Synemon plana

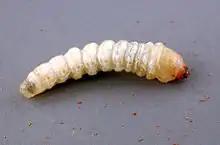
"Synemon plana" larva

The life cycle of the golden sun moth is relatively well understood. Longevity is estimated to be about two years (Edwards 1994), however, genetic evidence suggests that generation time may actually be 12 months (Clarke 1999). After mating, it is believed that the females lay up to 200 eggs at the base of the "Rytidosperma" tussocks. The eggs hatch after 21 days. The larvae tunnel underground while feeding before digging a vertical tunnel to the surface, where the pupa remains for six weeks until maturation. Adult moths emerge from the soil between the end of October and mid January and are only active during the hottest part of the day (most males are only active at temperatures above 22 °C). At this larval stage, the moth remains underground for two to three years, feeding on the roots of native perennial grasses including speargrass ("Austrostipa spp."), wallaby grass ("Rytidosperma spp.") and "Bothriochloa." This is based on evidence of case pupa shells and tunnels connecting to nearby tussocks. Recent discoveries suggest that the larvae may also feed on introduced grass species, with the presence of cast pupa shells protruding from the introduced Chilean needle grass ("Nassella neesiana") tussocks.